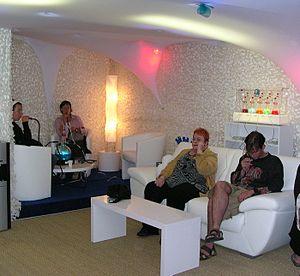
Intérieur d'un bar à oxygène français
Un bar à oxygène est un dispositif et par extension un établissement qui propose aux consommateurs de l'oxygène à usage récréatif, associé à des arômes ou des huiles essentielles.